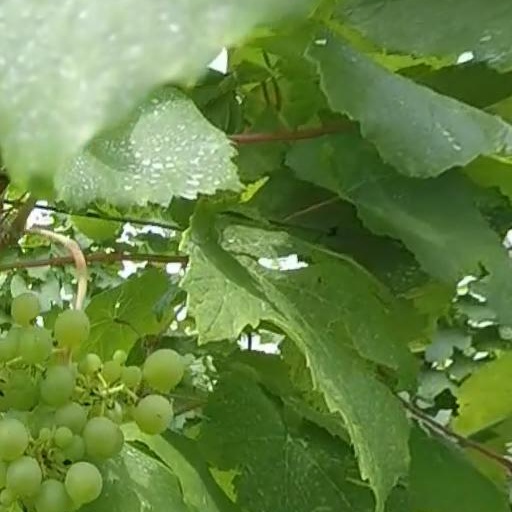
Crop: grape